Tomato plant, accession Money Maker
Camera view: horizontal (90 deg, fisheye); turntable rotation: 0 degrees
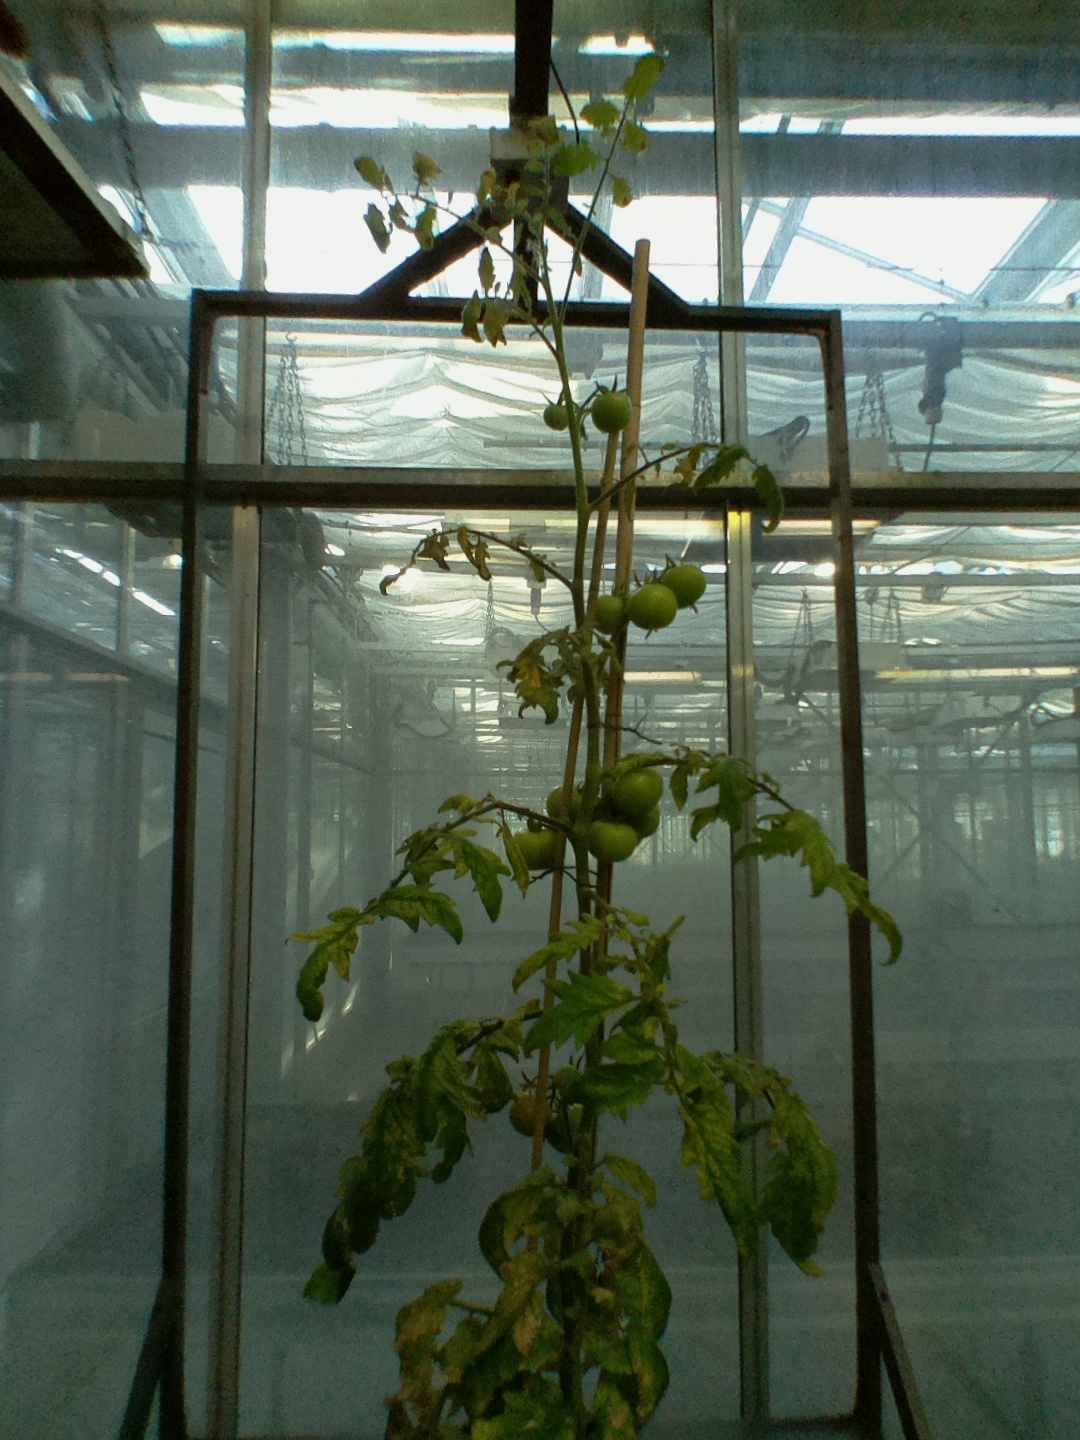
BBCH growth stage 78: 80% -90% of final fruit size